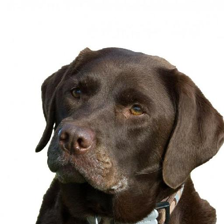
Label: animals